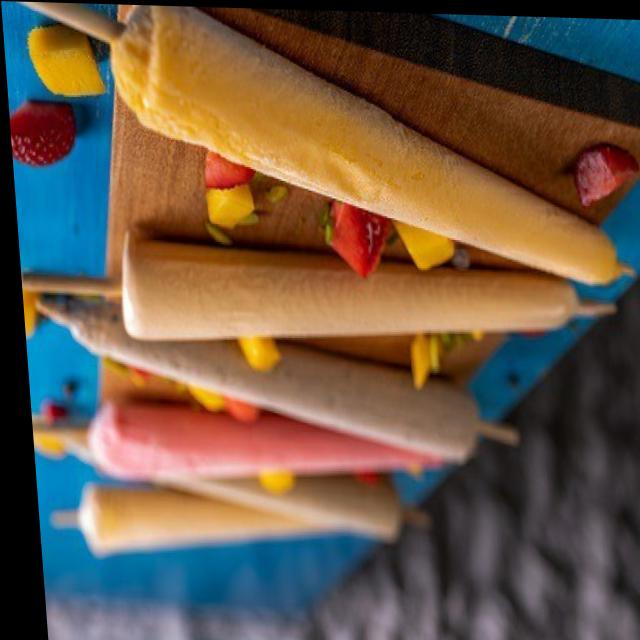
Dish: kulfi